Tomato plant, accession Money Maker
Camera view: vertical (180 deg); turntable rotation: 210 degrees
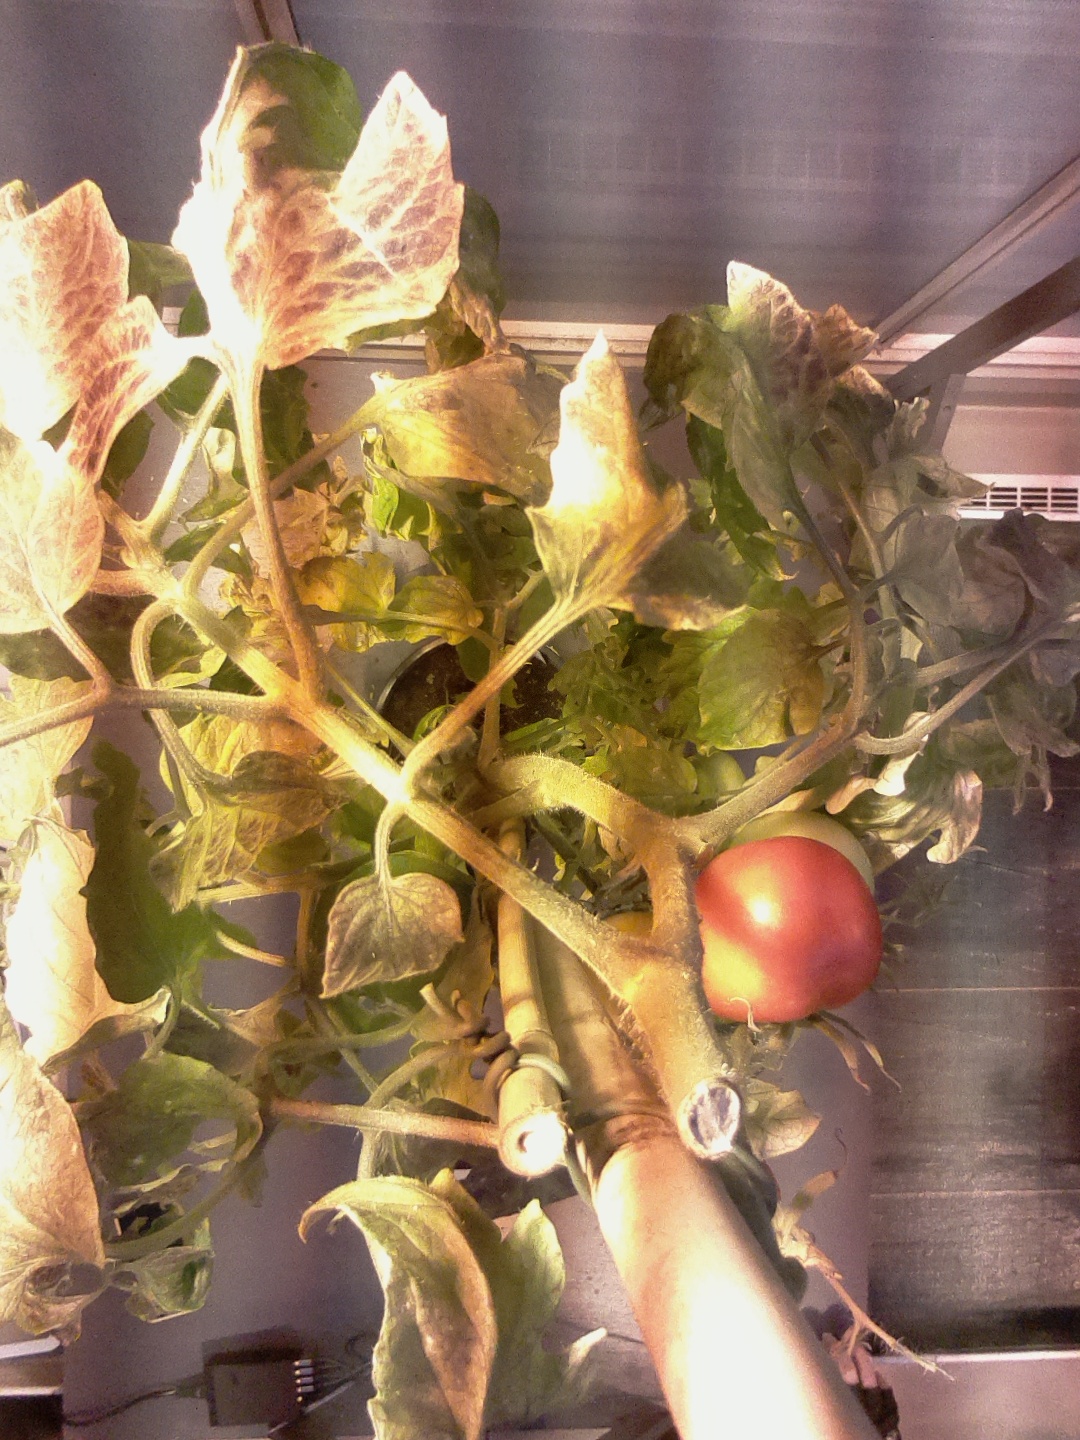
BBCH growth stage 82: 20%-30% of fruits show typical fully ripe color